Ian Fray

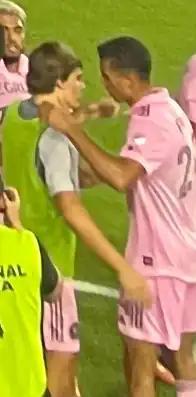
Fray (right) in his second ever Inter Miami match, and first U.S. Open Cup match, talking with teammate, Benjamin Cremaschi (left)

As a result, Fray made his competitive debut for the club over two years after signing his homegrown contract, coming on as a 66th-minute substitute for Ryan Sailor in a 2–1 defeat to Nashville on May 17, 2023. In June, he scored his first professional goal, netting late in a 2–1 defeat to D.C. United. However, Fray's 2023 season would also be cut short, as he suffered a third ACL injury in the club's opening match of the 2023 Leagues Cup. Ian Fray later won the 2023 Leagues Cup with Inter Miami, only playing the already mentioned match where he got injured, where he played 30 minutes. Fray played 2 matches in the 2023 U.S. Open Cup, including his second ever Inter Miami match, against Nashville.